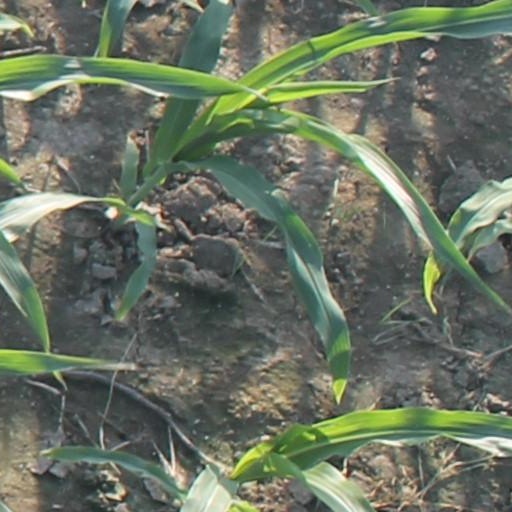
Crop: maize; corn